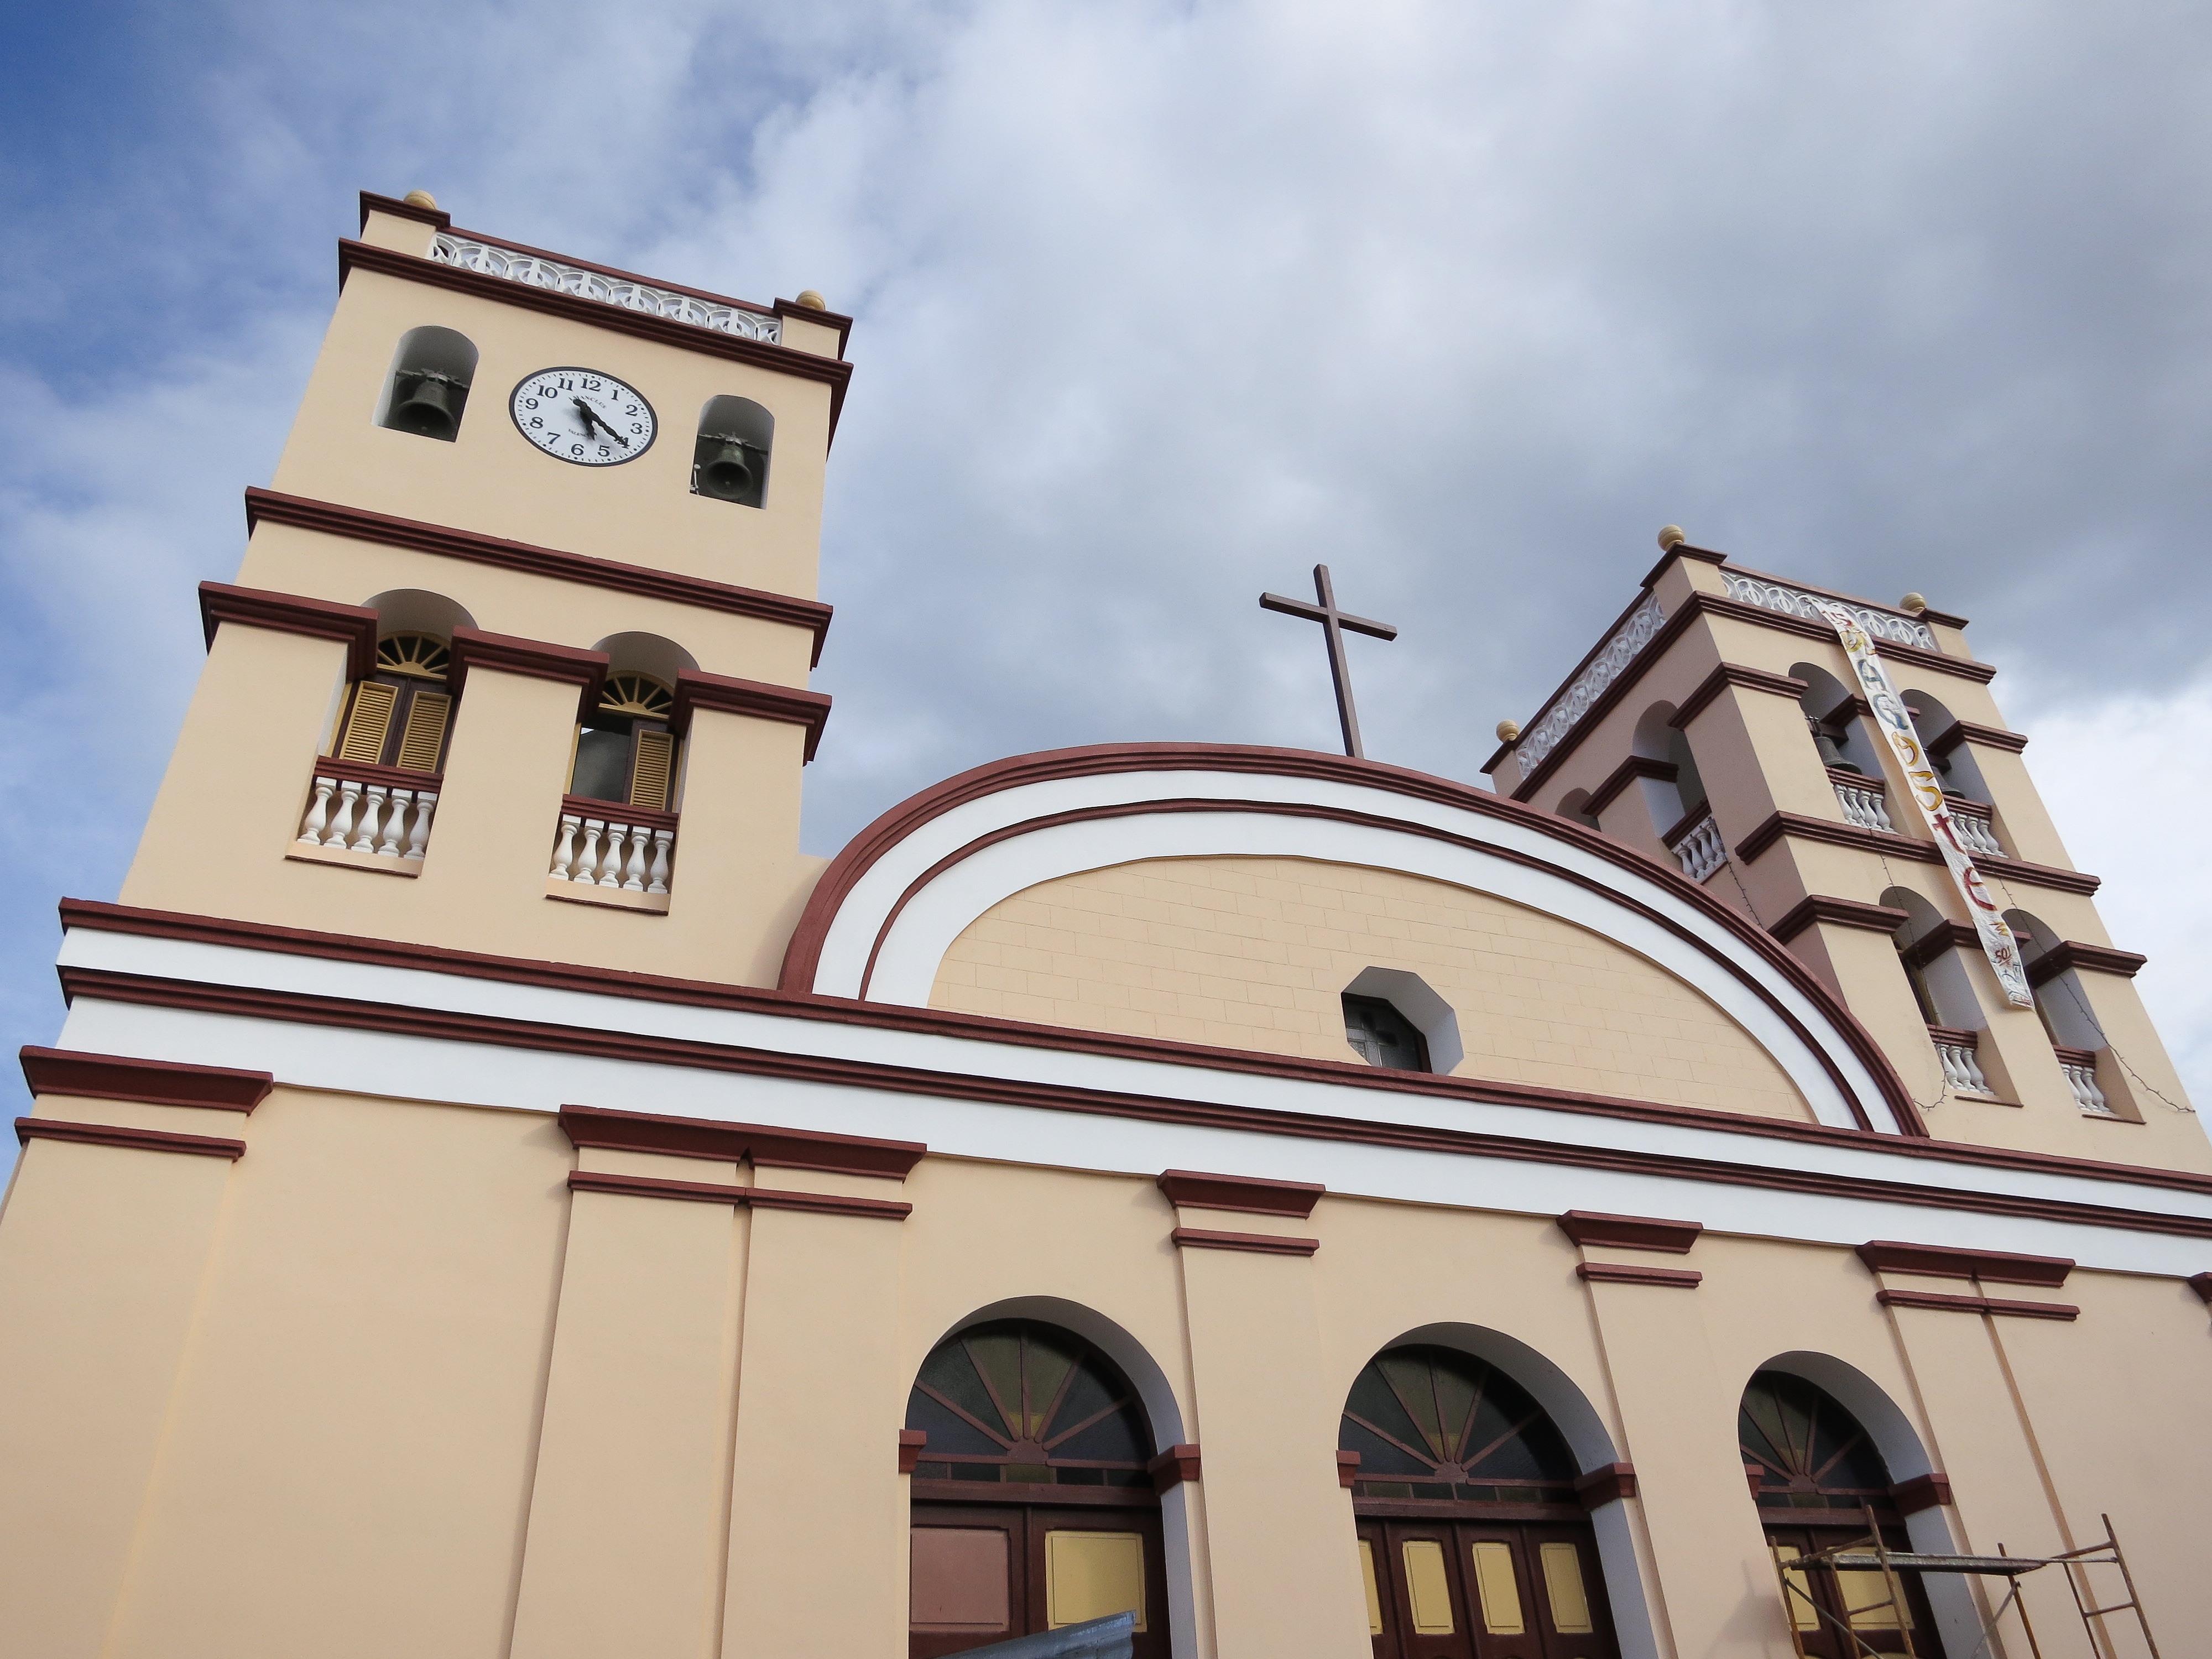
architecture, structure, town, building, religion, facade, church, cathedral, place of worship, cuba, religious, catholic, synagogue, christianity, baracoa, restoration